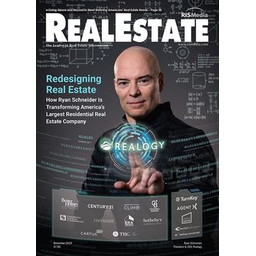
Label: paper